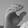
ASL letter: C